Bullet Club

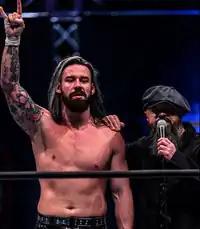
David Finlay with his manager Gedo, who took over as the fifth leader of Bullet Club in March 2023

On the July 19 tapings for Impact Wrestling, Chris Bey took on Juice Robinson and after the match, Jay White gave Bey a Bullet Club shirt and the two threw up the "Too Sweet", making Bey the first African American wrestler and first active Impact star to join Bullet Club. Throughout the summer of 2021, Hikuleo and El Phantasmo would begin making frequent appearances in Impact Wrestling, and by fall would ultimately become listed as members of the Impact roster, establishing them and Bey as a U.S. based branch of the stable in Impact Wrestling. By late January, Jay White would return to Impact Wrestling and bring the G.O.D. along with him. On February 9, Jay White would walk through the Forbidden Door to AEW by seemingly helping The Elite take out Trent Barreta and Rocky Romero. At Impact Wrestling's No Surrender PPV, Jay White attacked G.O.D, costing them the Impact World Tag Team Championship and kicking them out of Bullet Club, while reinstating Gallows and Anderson.